Mary Frances Xavier Warde

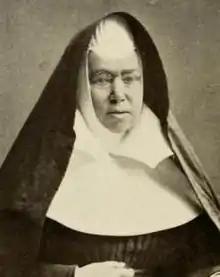
Mother Mary Frances Xavier Warde

Mary Frances Xavier Warde, R.S.M., (1810-1884) was one of the original Sisters of Mercy, a Roman Catholic religious congregation of women founded in Ireland by Catherine McAuley, and the foundress of the congregation in the United States.